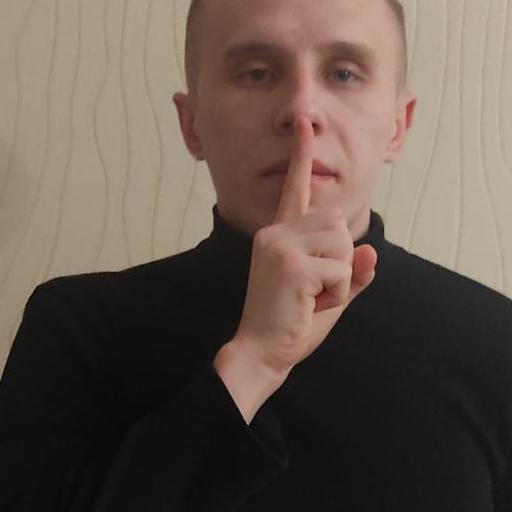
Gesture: mute